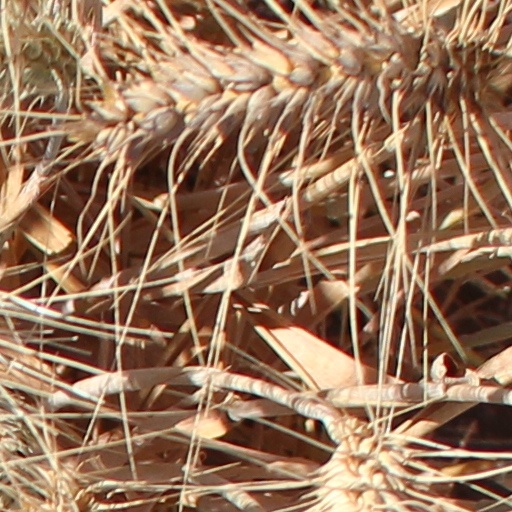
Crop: wheat